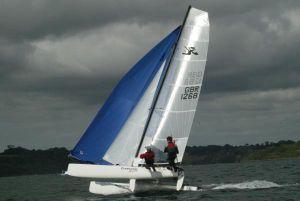
Hobie Cat est un fabricant de catamarans de sport, principalement utilisés pour la régate, l'apprentissage de la voile, ainsi que le loisir. Il existe différents modèles, d'une longueur de 12 à 21 pieds, d'une largeur de 6,8 à 8,5 pieds, et d'une hauteur de 20 à 33 pieds. Le modèle le plus populaire, le Hobie 16, est vendu depuis la fin des années 1960.